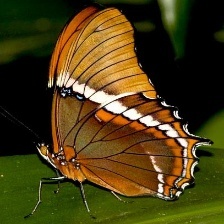
Species: BROWN SIPROETA